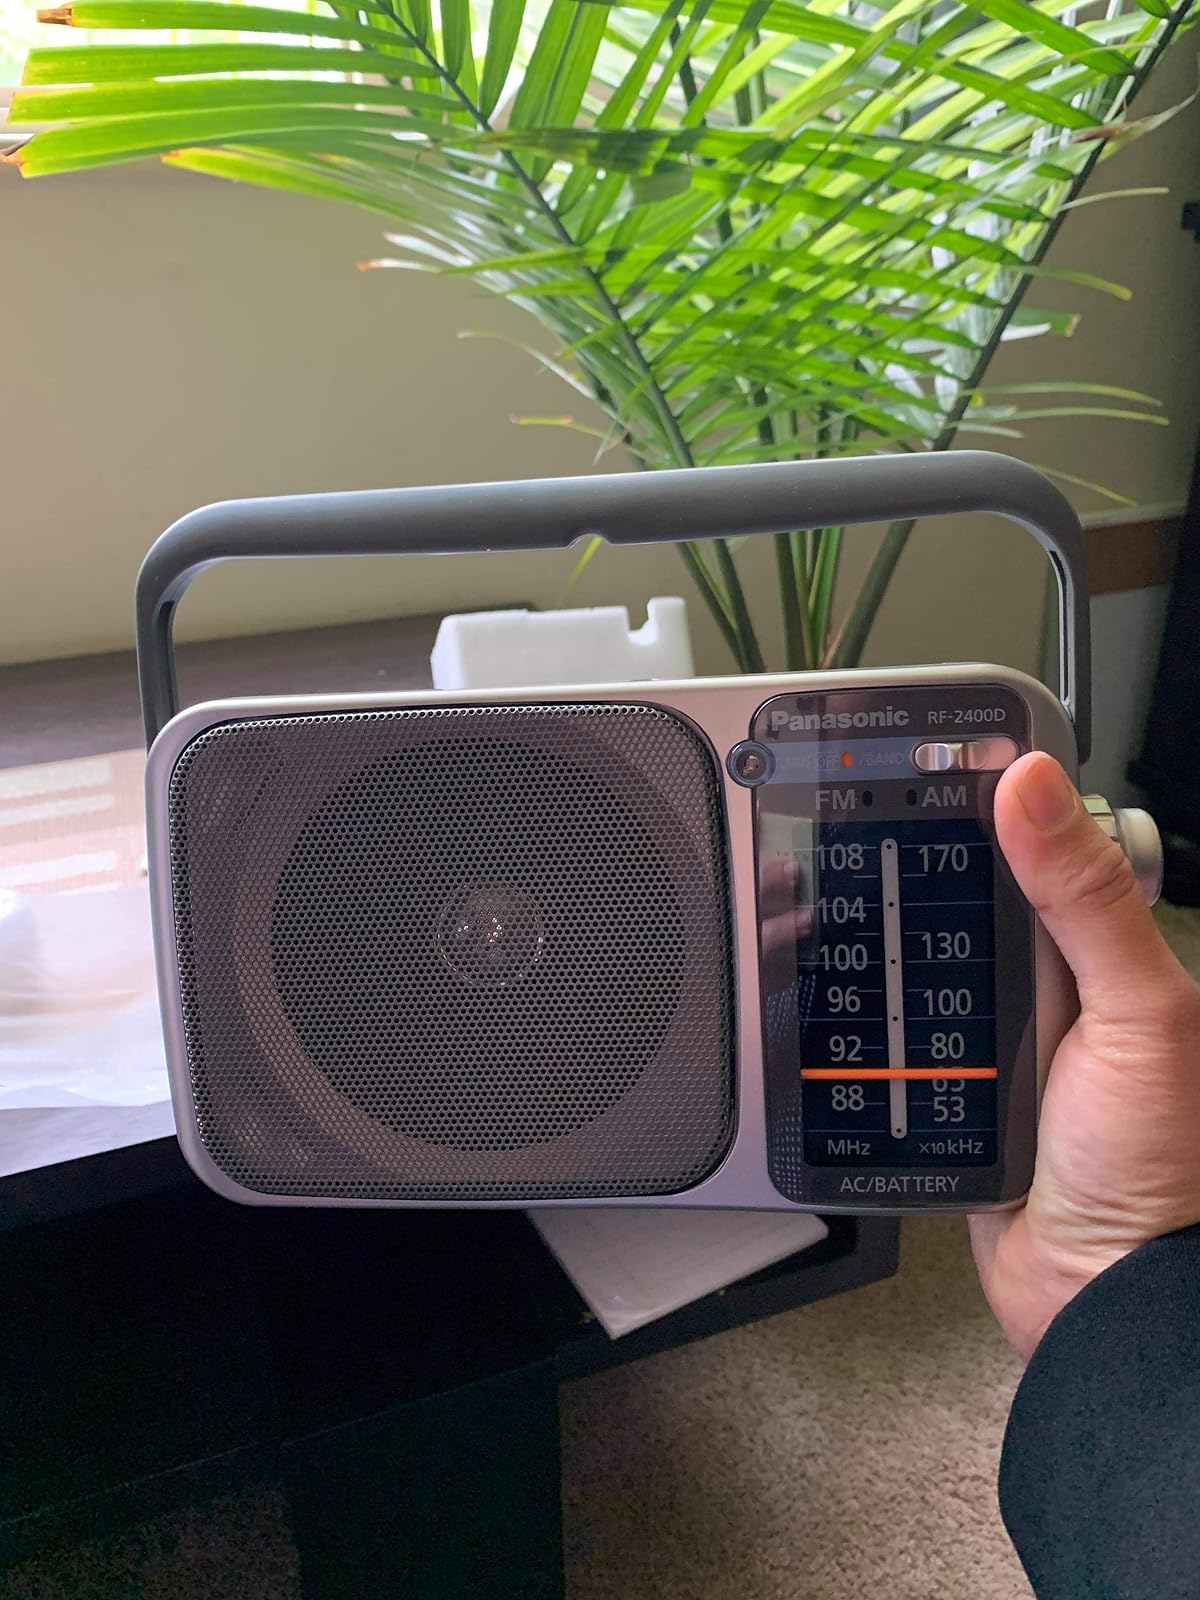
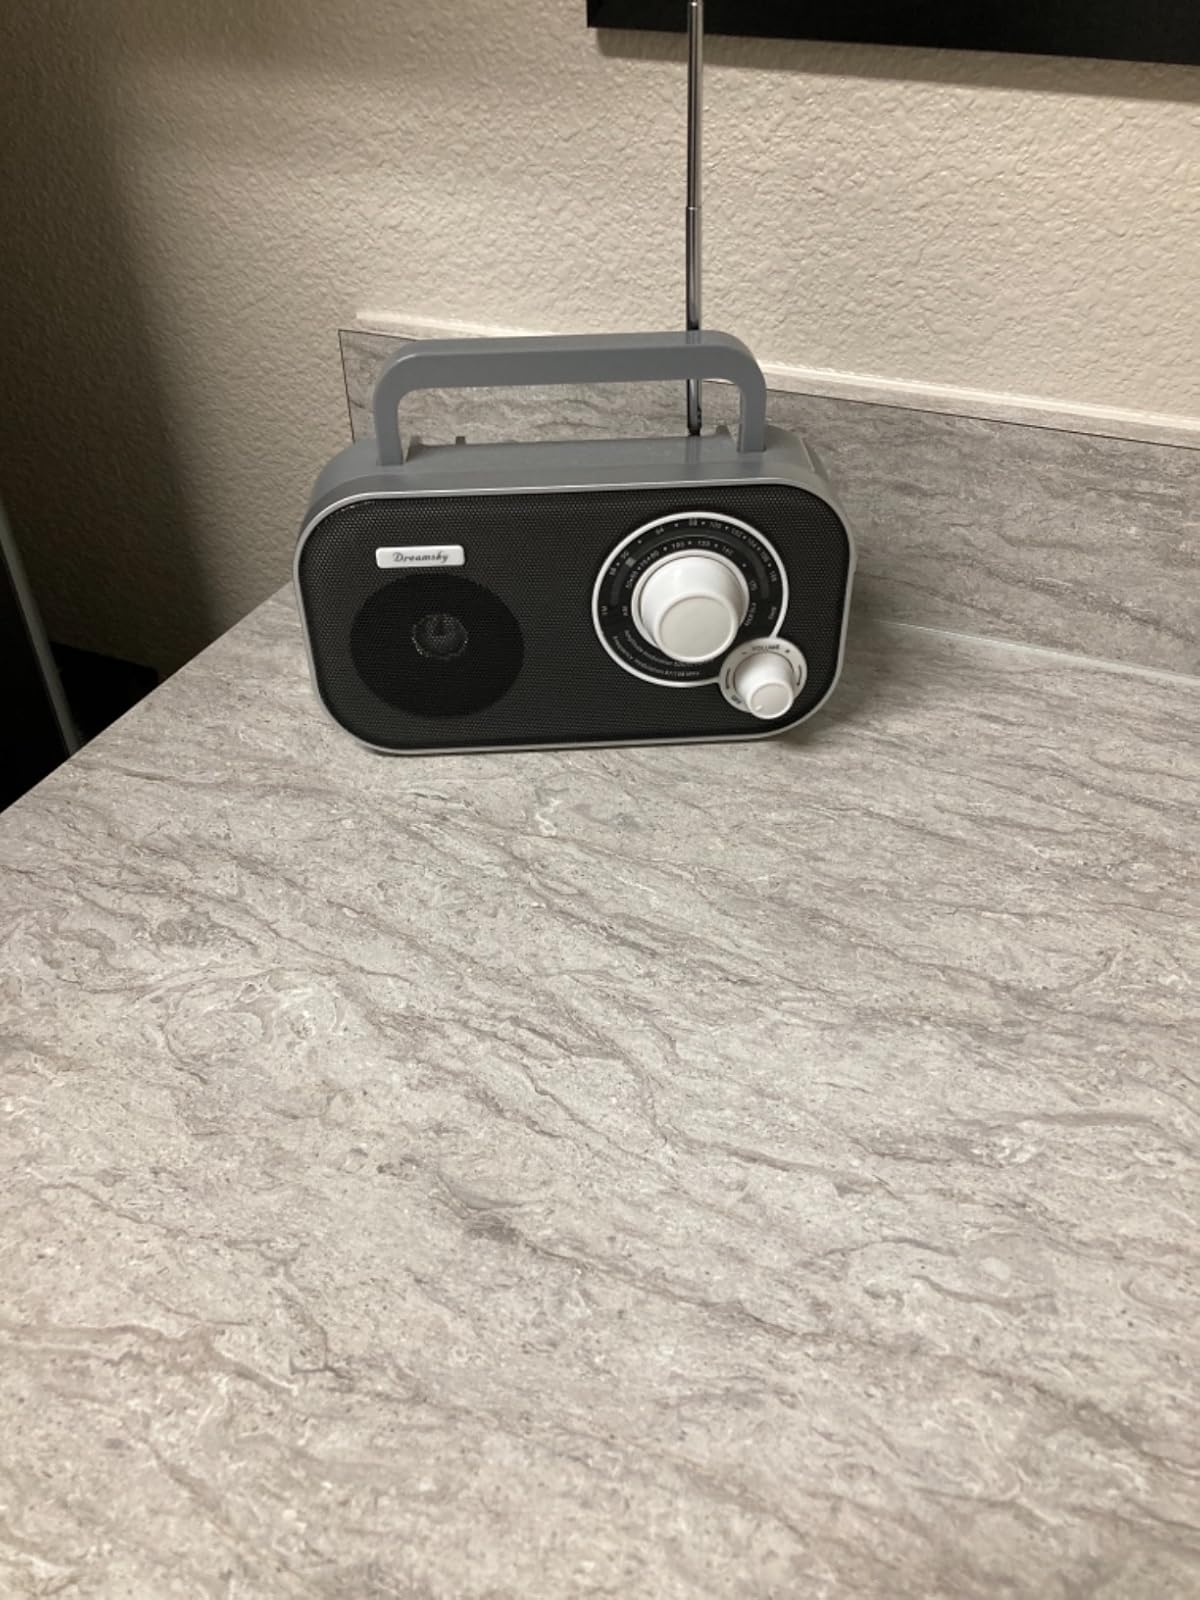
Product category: radio
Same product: no